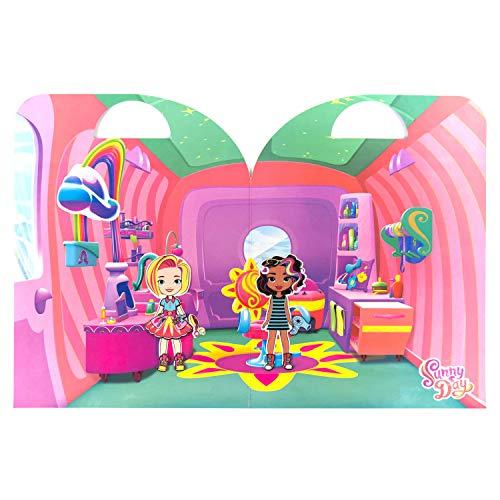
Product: Sunny Day Puffy Sticker Salon by Horizon Group USA, Multicolor
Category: Toys & Games | Arts & Crafts | Craft Kits
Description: Reusable: stickers can be used over and over to create different Salon scenes.
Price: $3.85
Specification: ProductDimensions:8.6x4.4x12.5inches|ItemWeight:0.8ounces|ShippingWeight:0.8ounces(Viewshippingratesandpolicies)|ASIN:B07DBT2TN2|Itemmodelnumber:765940853542|Manufacturerrecommendedage:3months-8years